Charles III

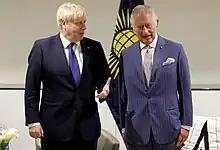
Charles standing next to Johnson with the flag of the Commonwealth of Nations behind them

Charles acceded to the British throne on his mother's death on 8 September 2022. He was the longest-serving British heir apparent, having surpassed Edward VII's record of 59 years on 20 April 2011. Charles was the oldest person to succeed to the British throne, at the age of 73. The previous record holder, William IV, was 64 when he became king in 1830.